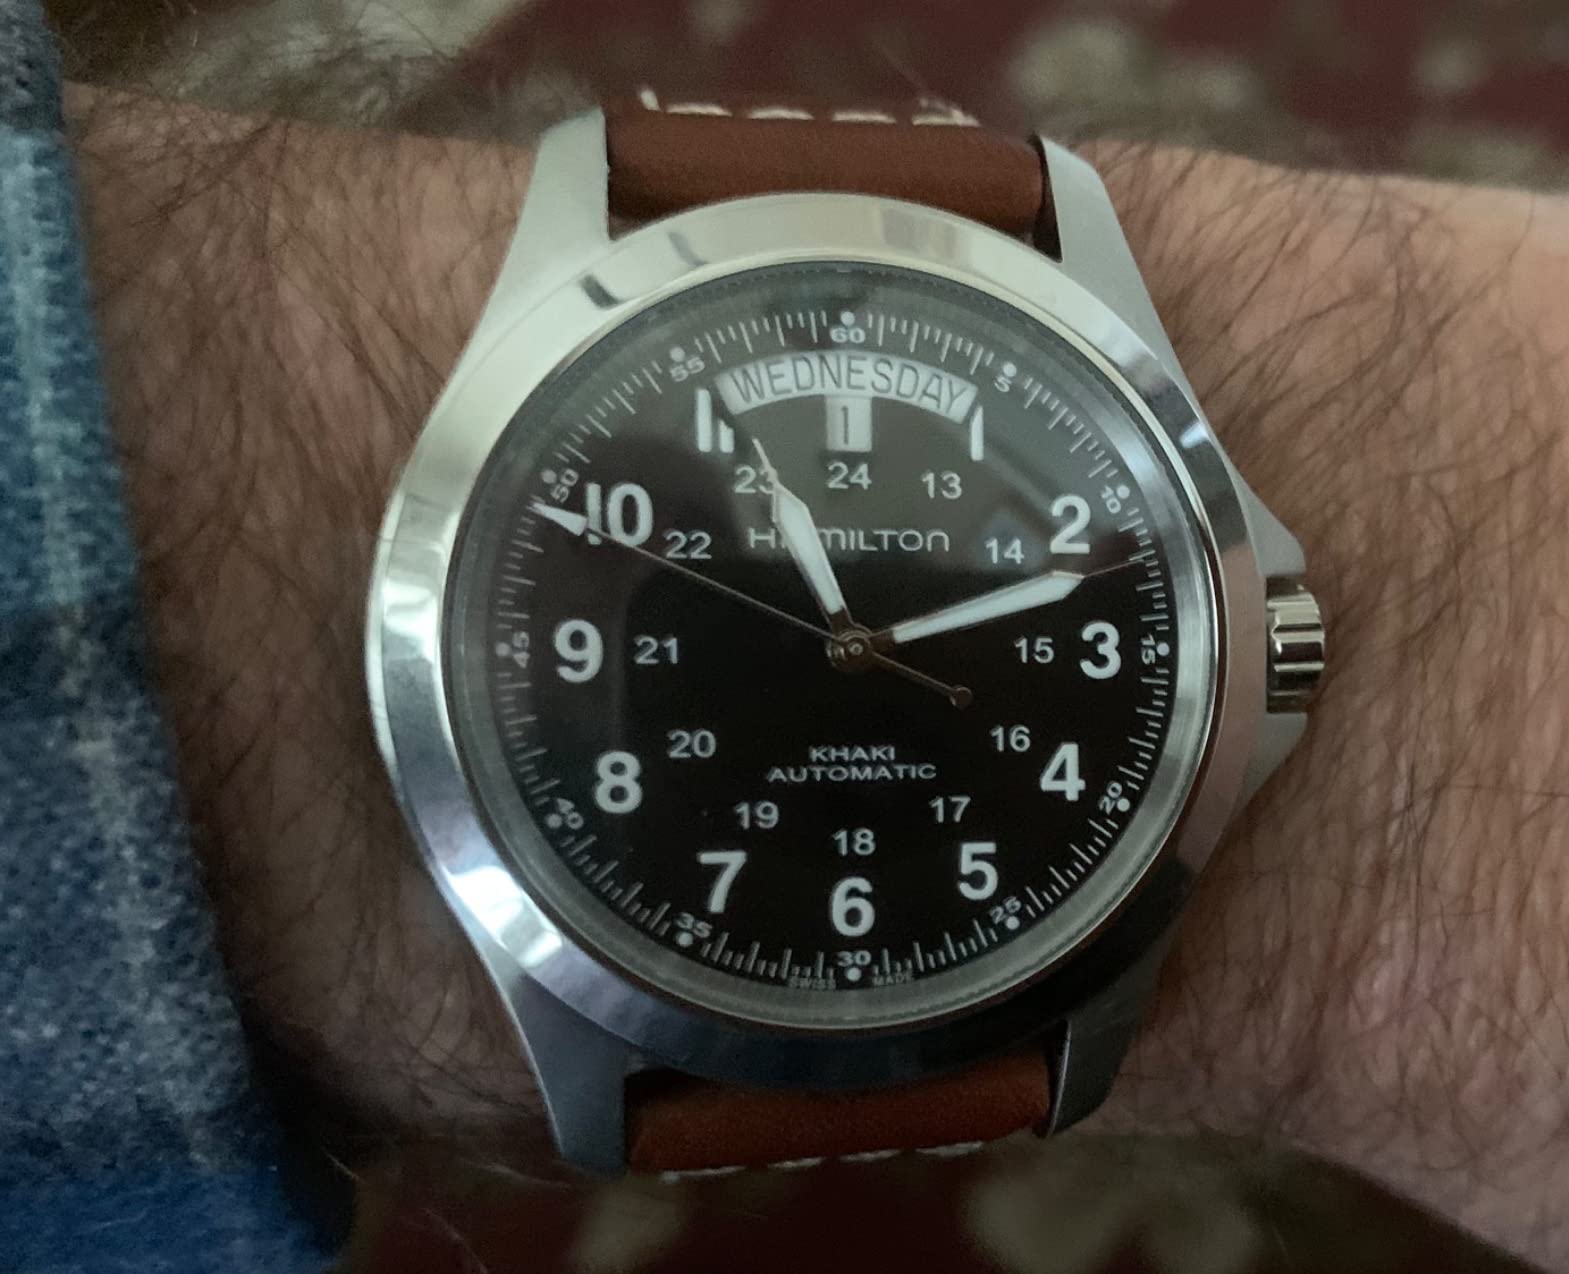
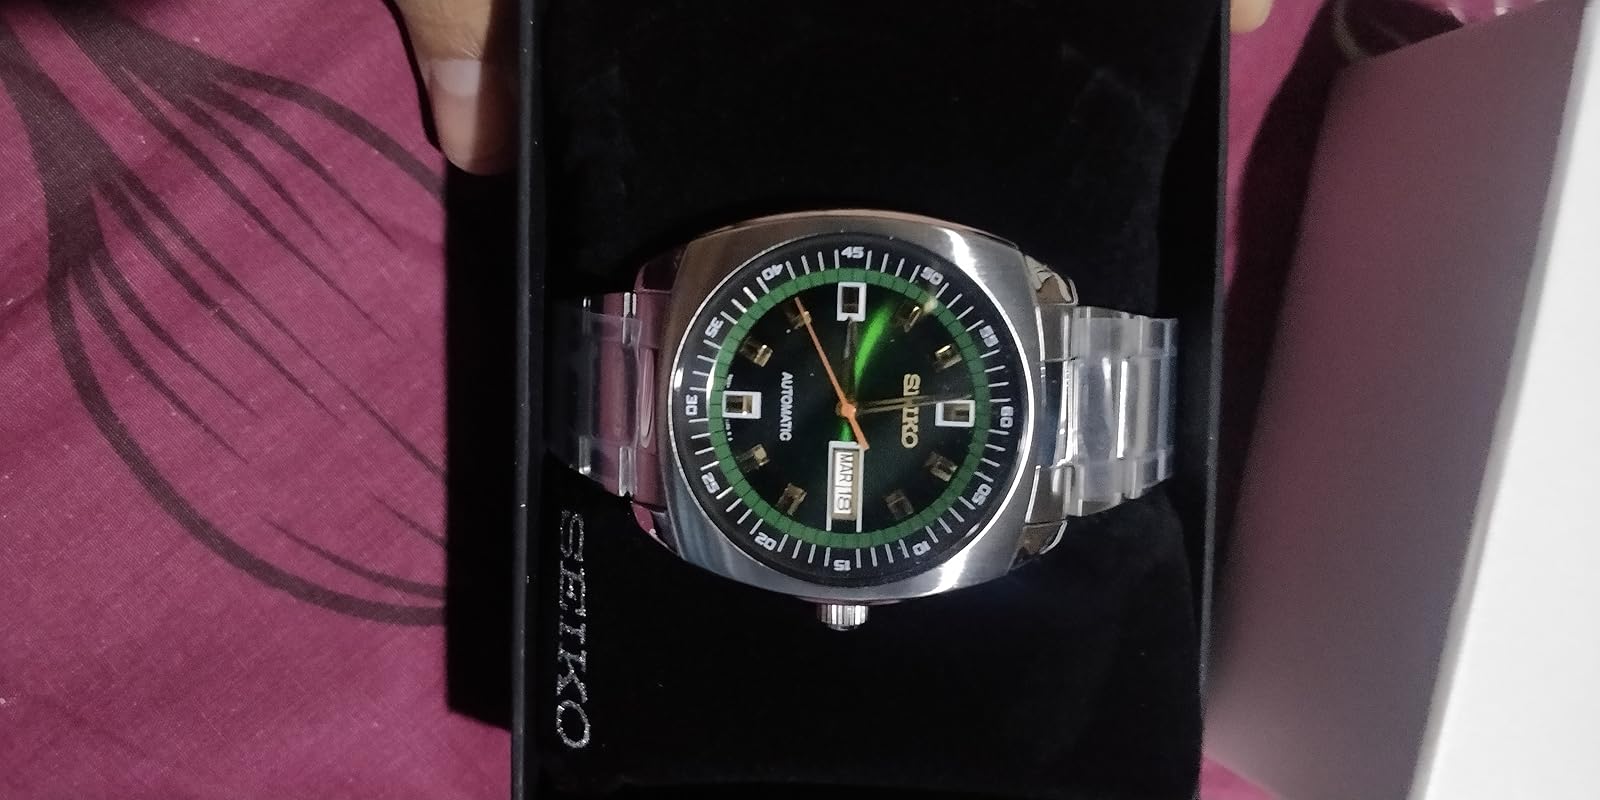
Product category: accessories_watch
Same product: no